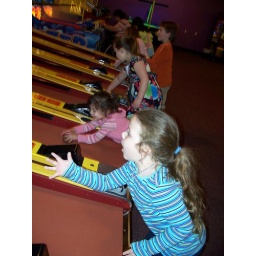
The girls take turns rolling the ball into the numbered holes, or in some cases tossing the ball aimlessly up the ramp.